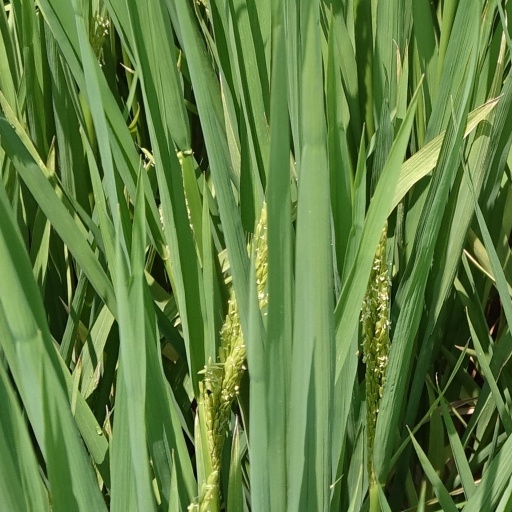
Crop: rice